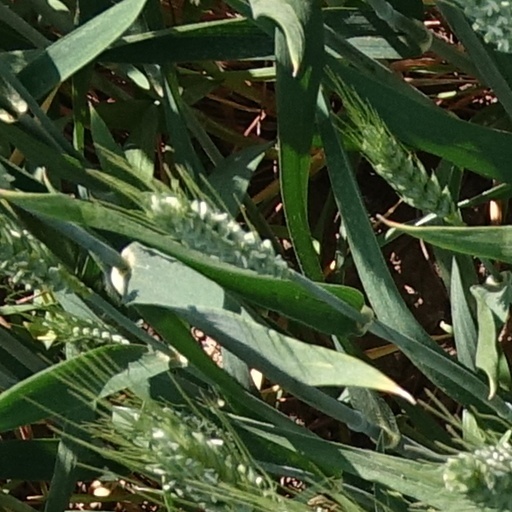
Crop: wheat